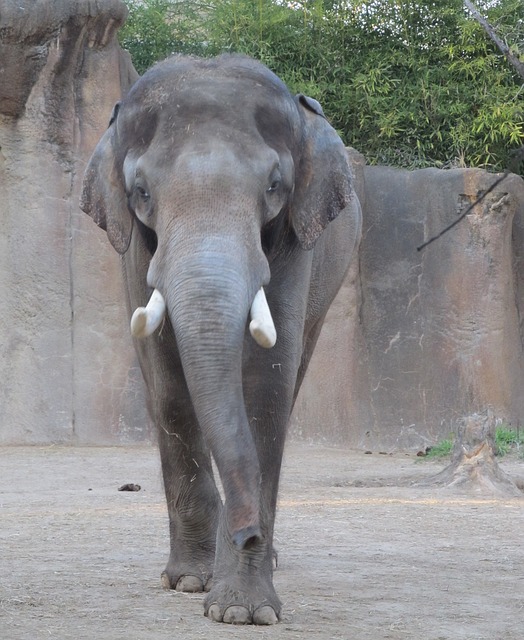
Label: elefante